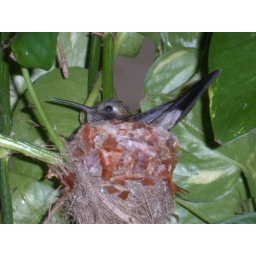
This bird made a nest in a plant in the front lobby of the hotel